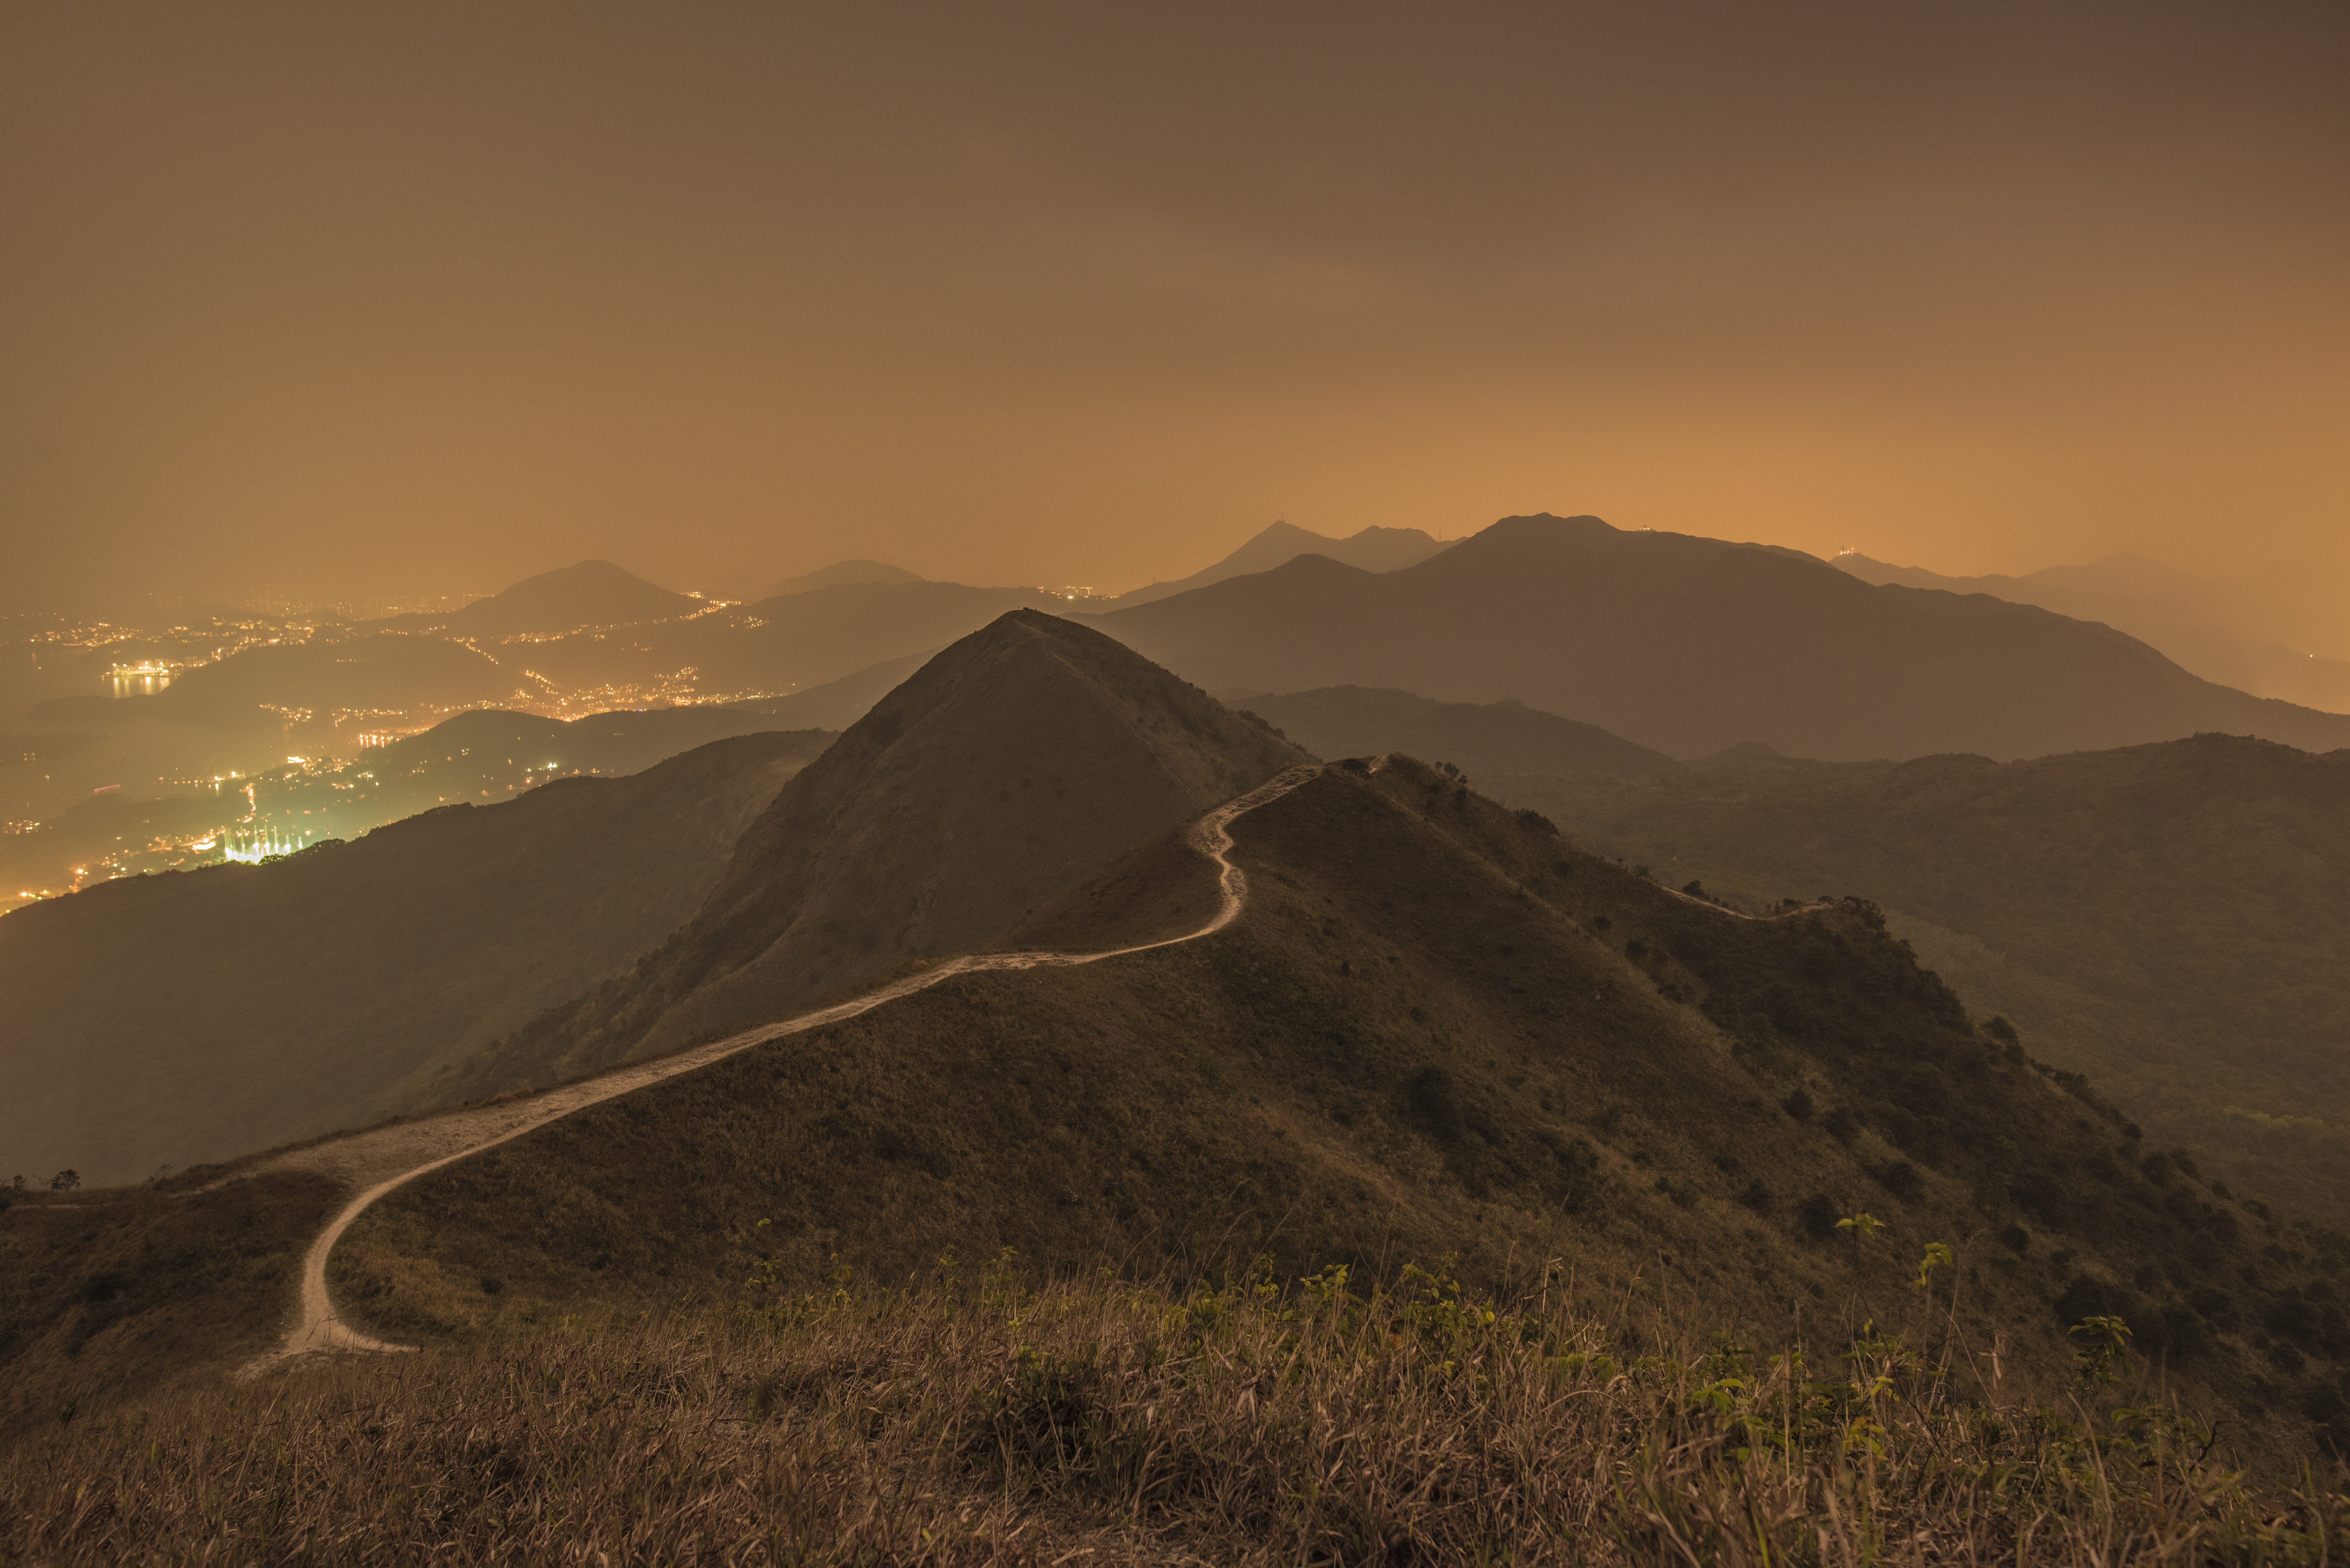
landscape, tree, nature, grass, horizon, mountain, light, cloud, sky, sunrise, sunset, road, field, sunlight, morning, hill, dawn, atmosphere, peak, mountain range, dusk, evening, scenic, haze, colorful, highland, terrain, national park, ridge, plain, grassland, plateau, escarpment, nightfall, fell, rural area, mountain pass, hill station, mountainous landforms, ecoregion, mount scenery